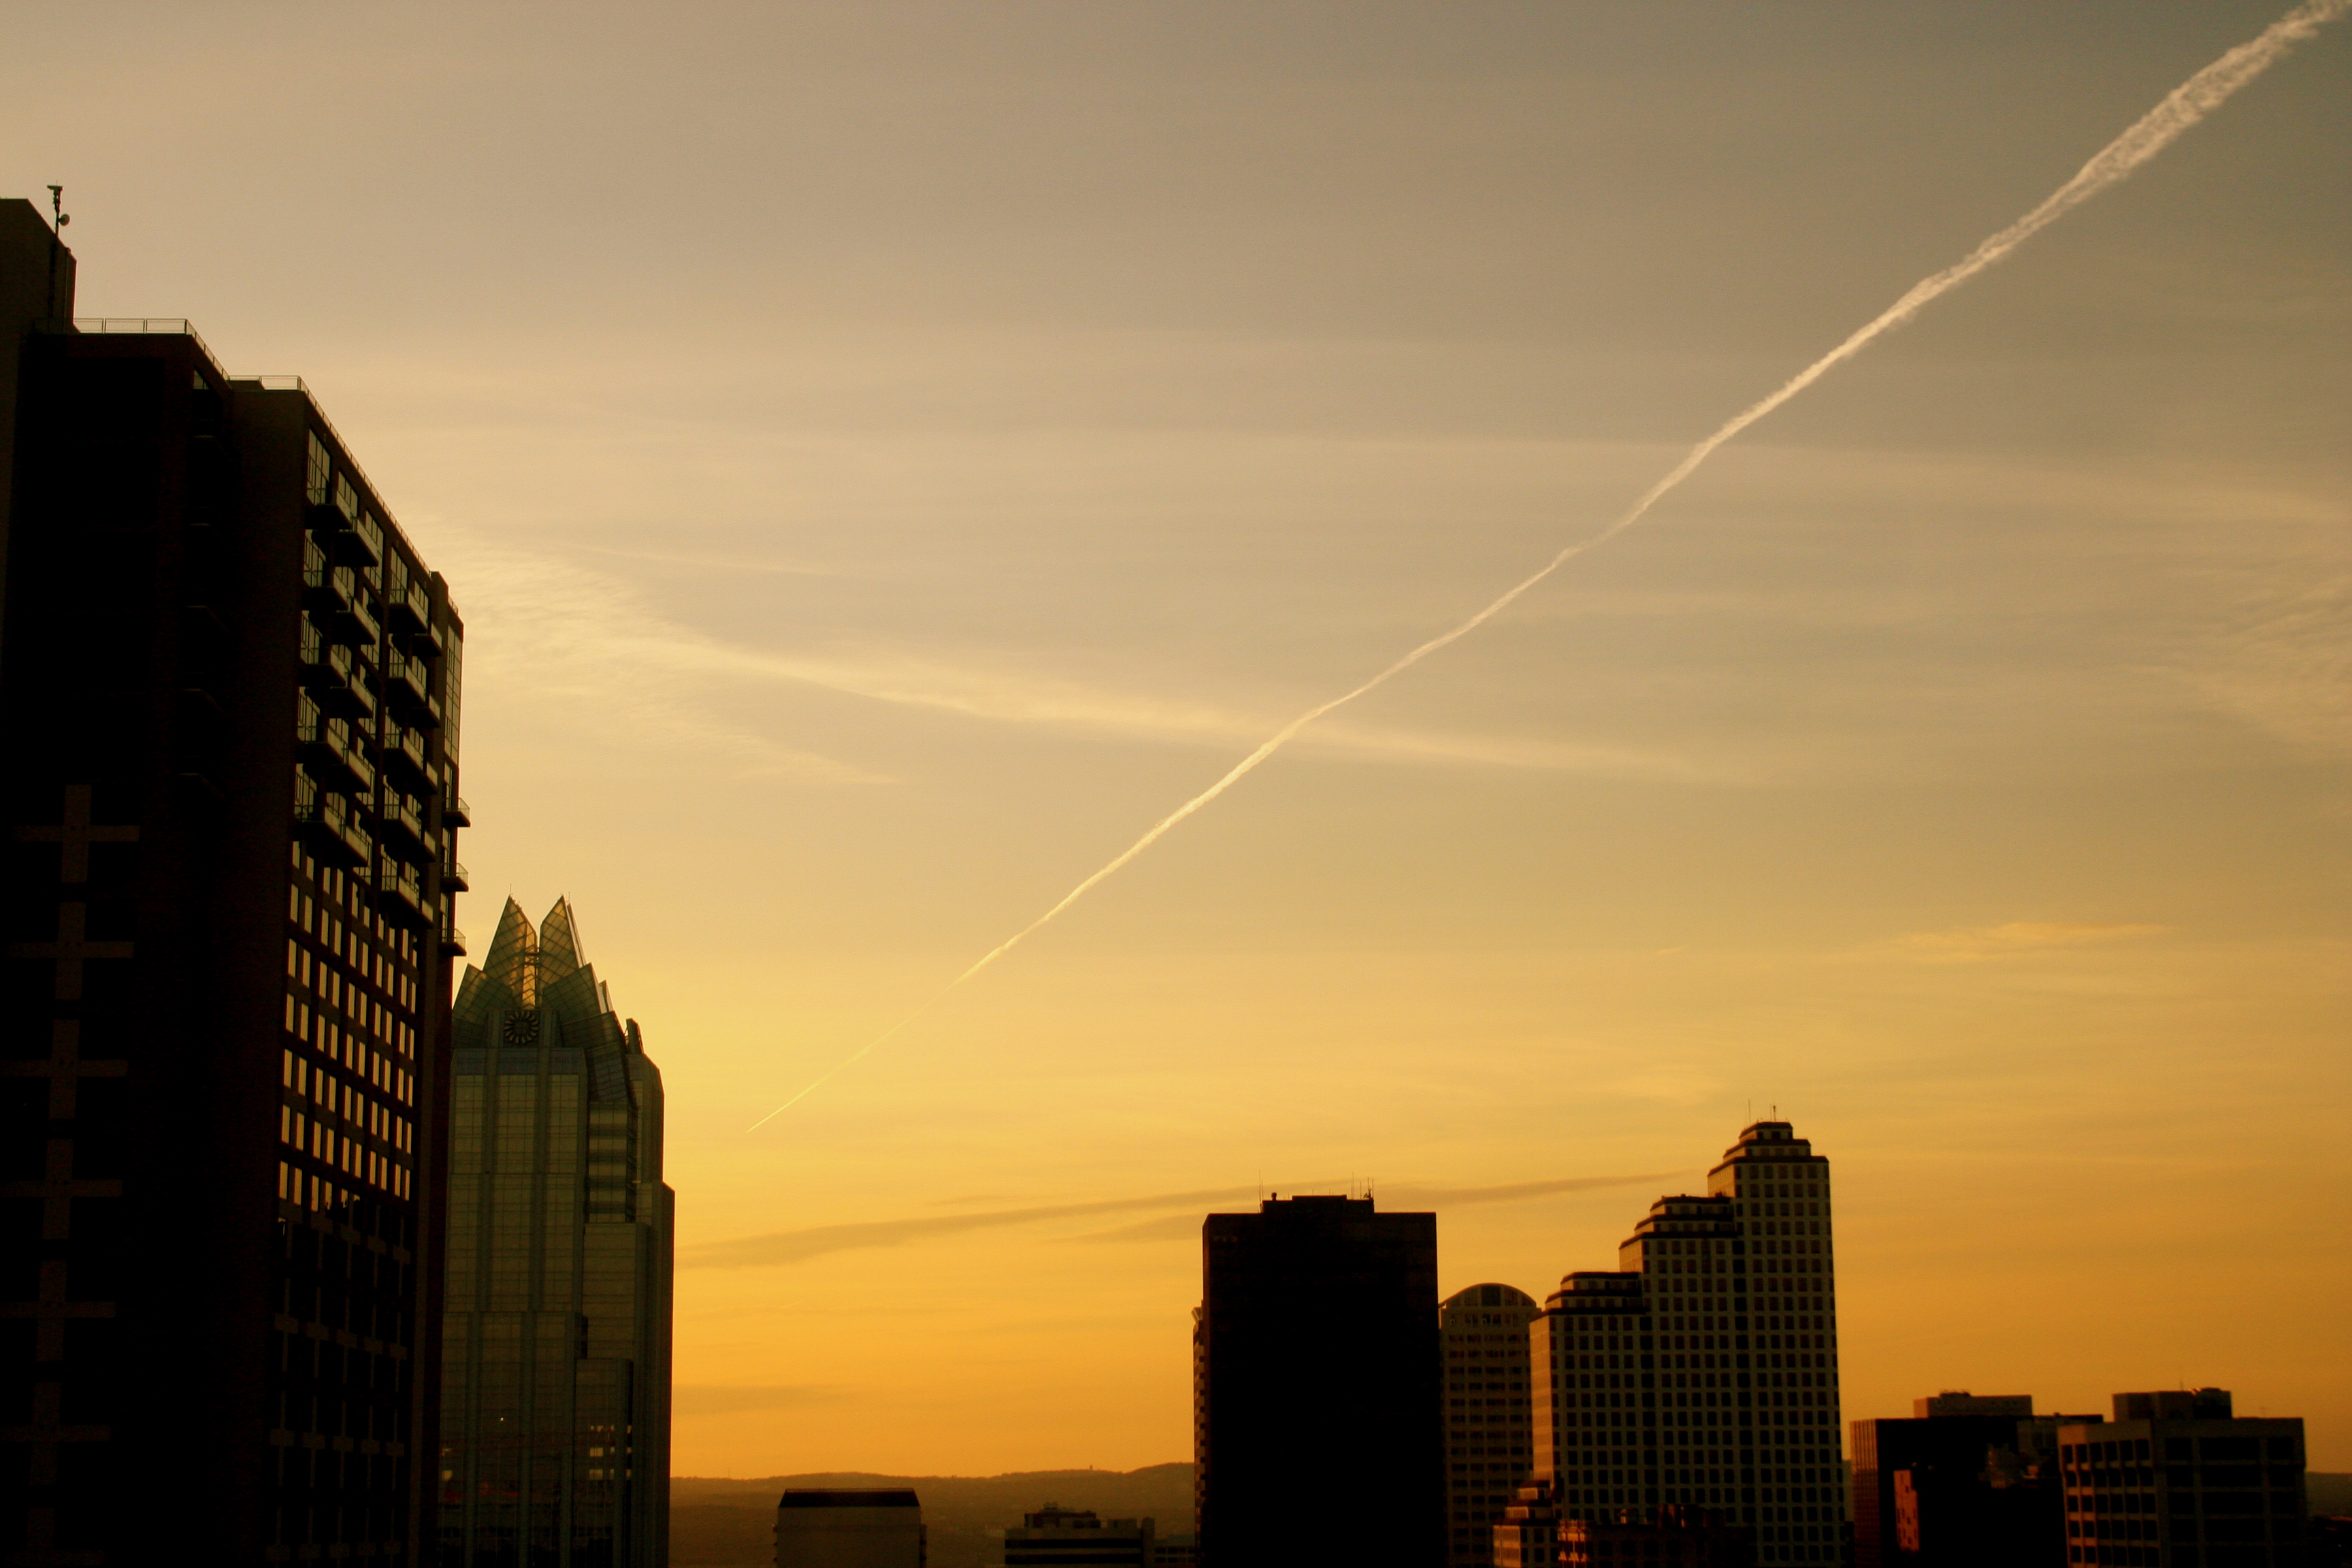
horizon, sky, sun, sunrise, sunset, skyline, sunlight, morning, dawn, city, skyscraper, cityscape, dusk, evening, texas, austin, afterglow, atmospheric phenomenon, human settlement